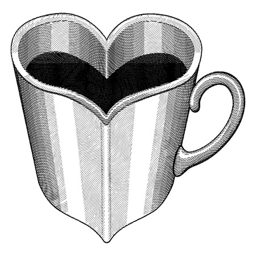
heart shaped cup engraved style is an illustration expressing the love of coffee or tea with a heart shaped cup or mug in a graphic engraved style .